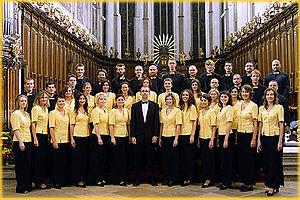
Dans la musique classique, un chef de chœur est un musicien chargé de préparer et de coordonner le chant des différents pupitres d'un chœur ou d'une chorale, en vue d'exécuter une œuvre musicale. Il peut être assisté dans son travail par des chefs de pupitre.